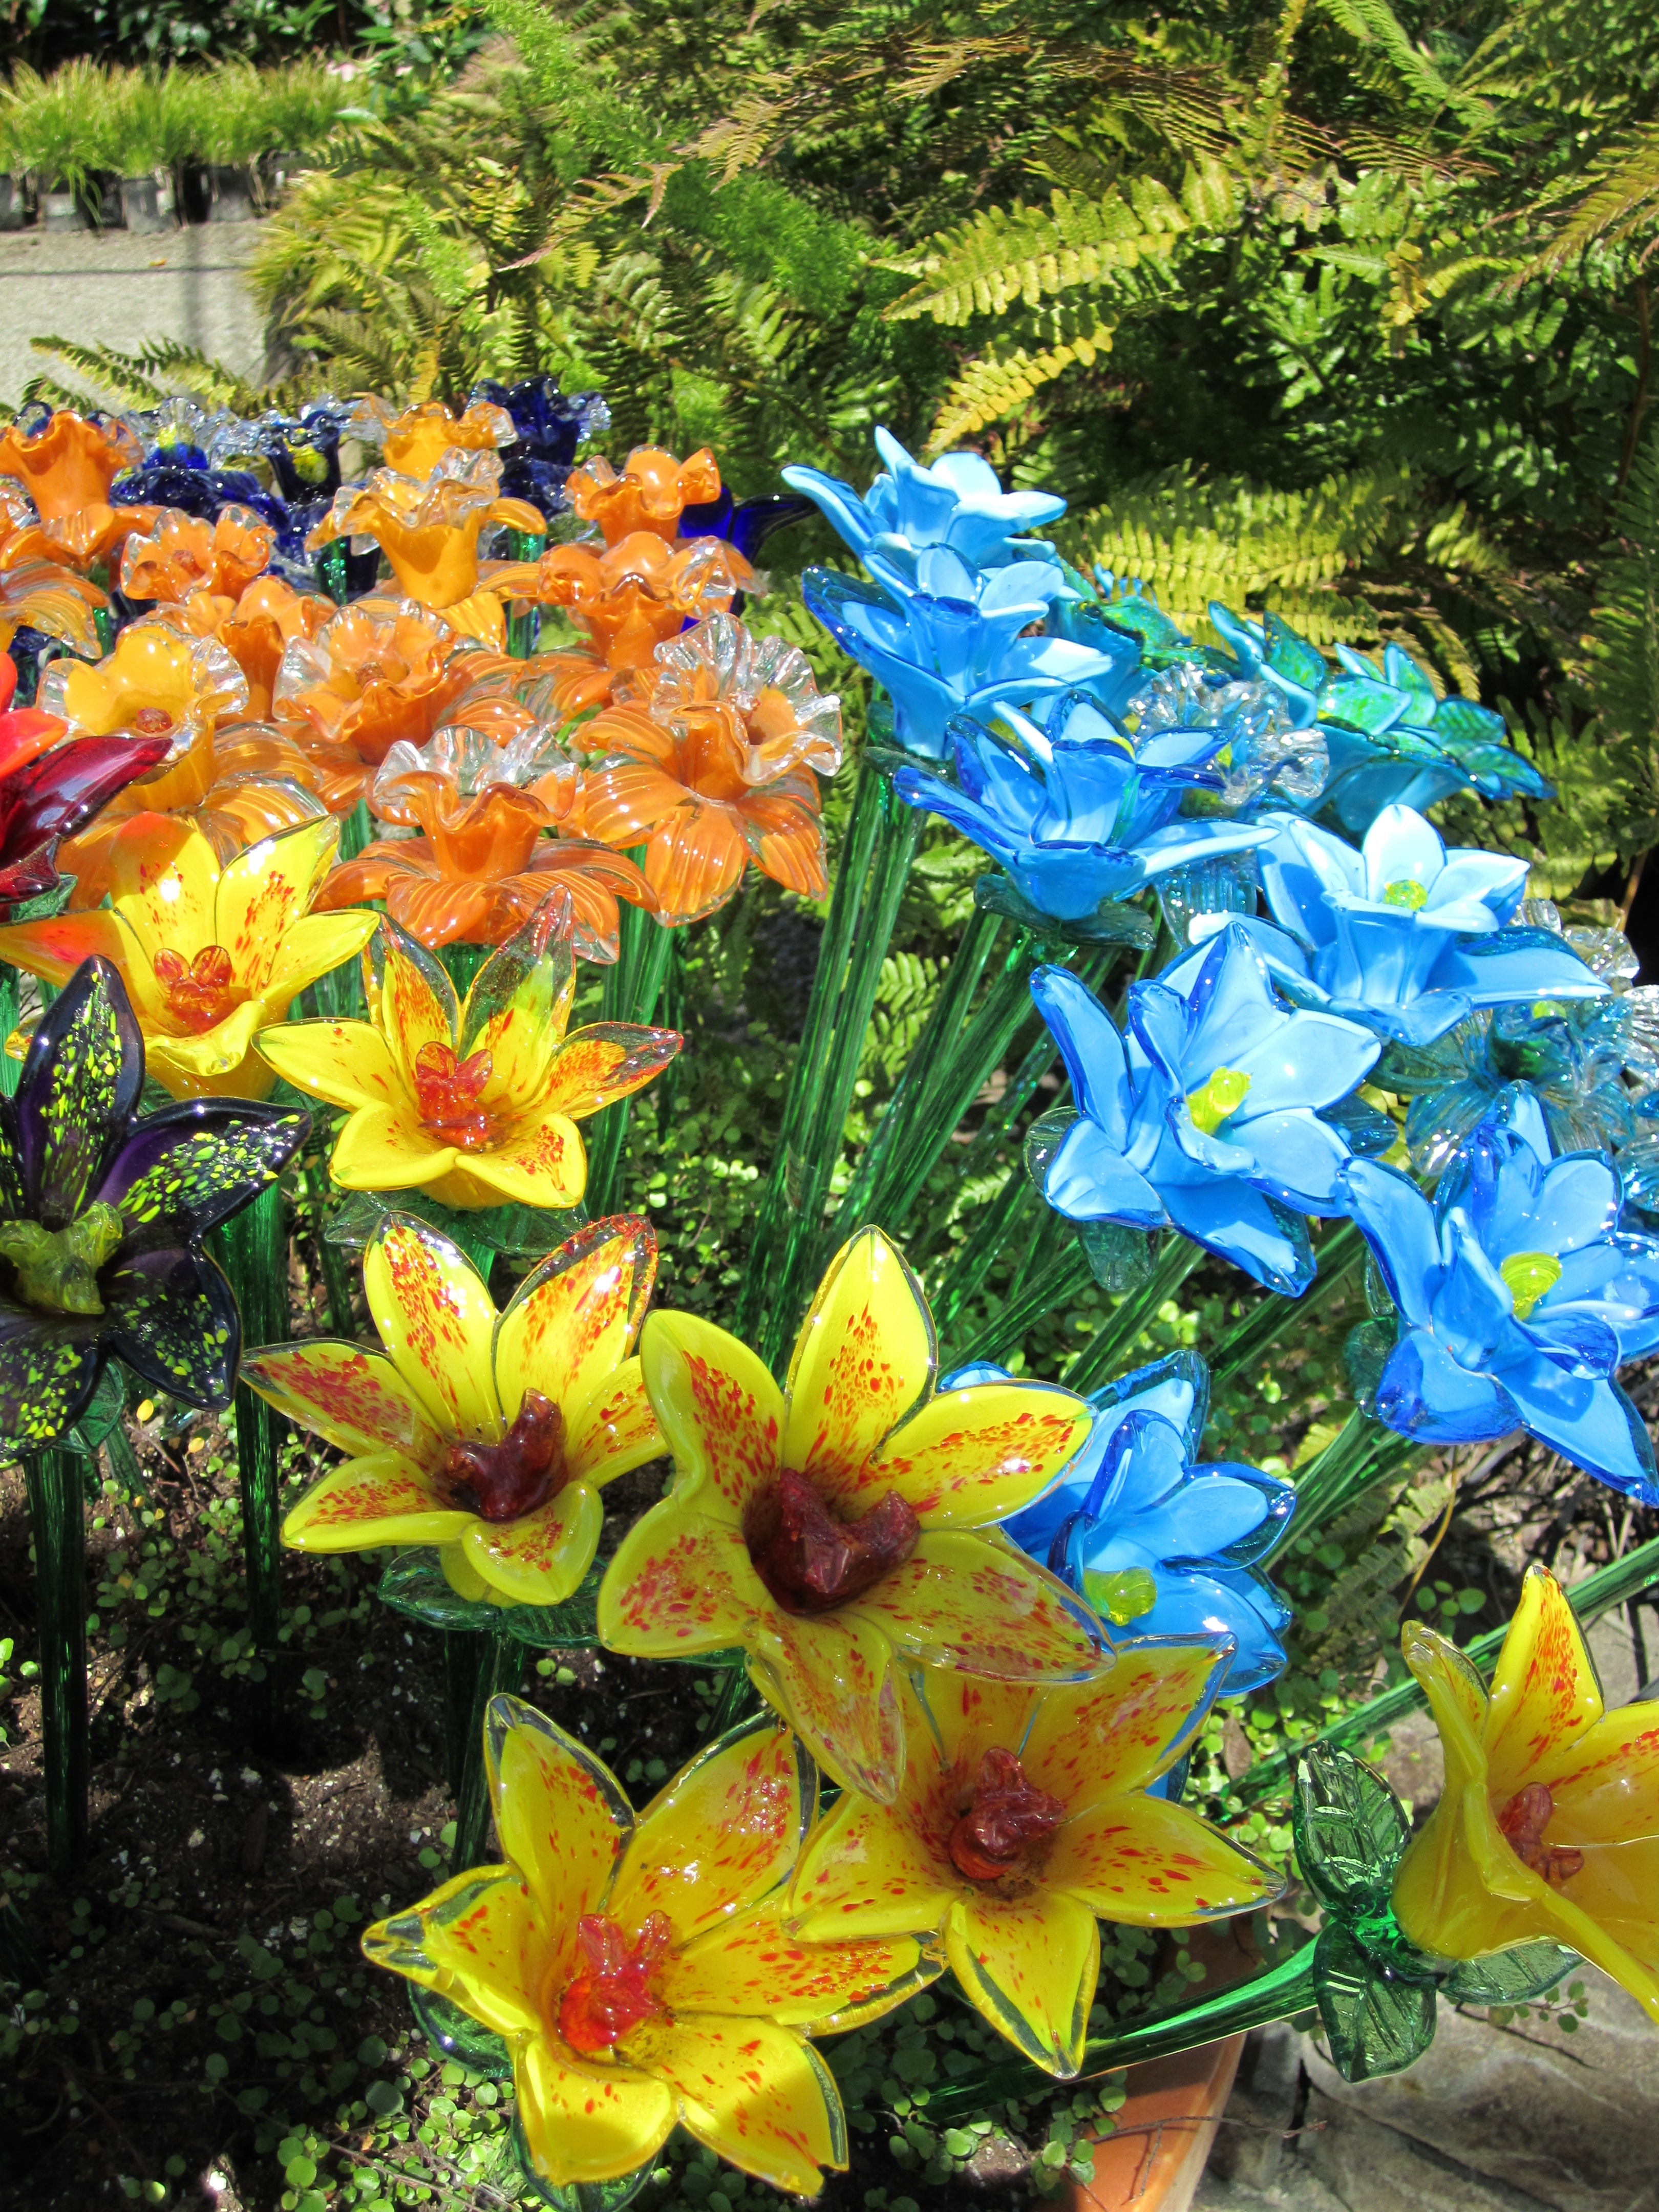
blossom, plant, flower, petal, glass, floral, bouquet, decoration, pattern, botany, blooming, garden, decor, flora, artwork, ornament, wildflower, flowers, arrangement, design, decorative, iris, bright, style, elegant, lily, vibrant, border, bud, floristry, elegance, flowering plant, land plant, canna family, iris family